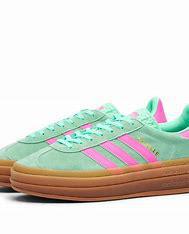
Brand: Adidas
Model: Gazelle Bold